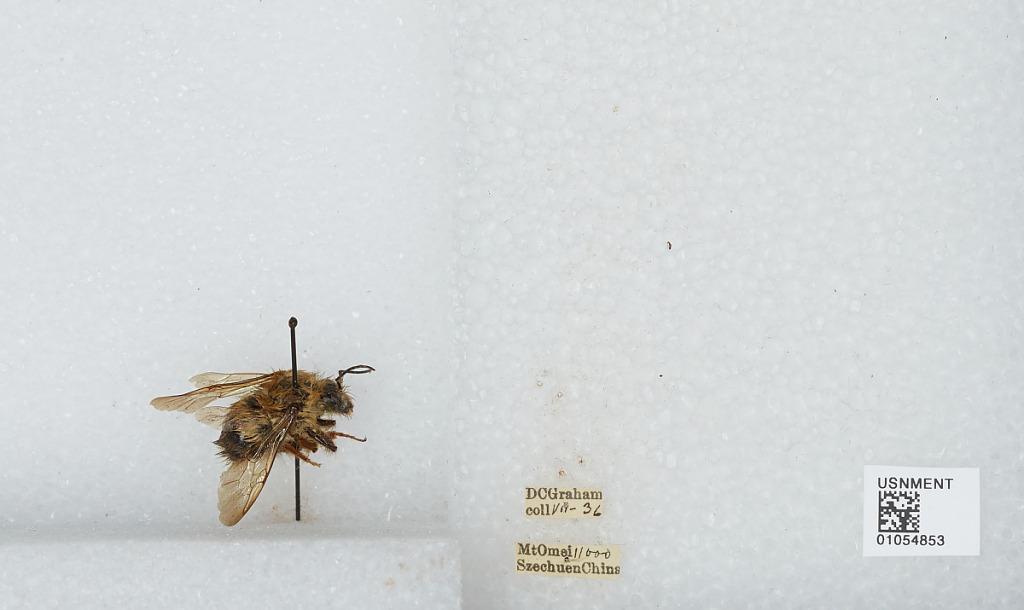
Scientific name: Bombus sp.
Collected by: D. Graham
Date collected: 1936-7-
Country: China
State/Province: Sichuan
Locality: Mount Emei